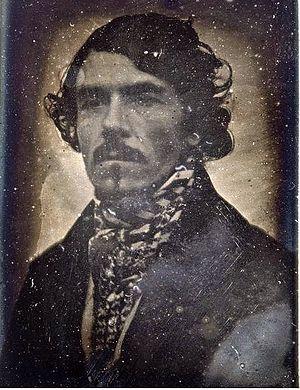
Léon Riesener, né le 21 janvier 1808 à Paris, mort dans la même ville le 25 mai 1878, est un peintre romantique français.